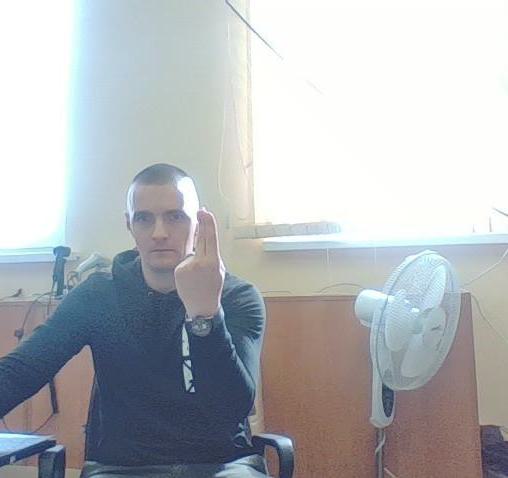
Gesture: two_up_inverted